Lincoln County, Maine

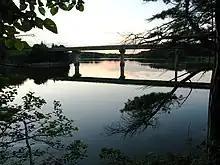
The Damariscotta River near the Whaleback Shell Midden State Historic Site

According to the U.S. Census Bureau, the county has a total area of , of which is land and (35%) is water. It is the third-smallest county in Maine by area.